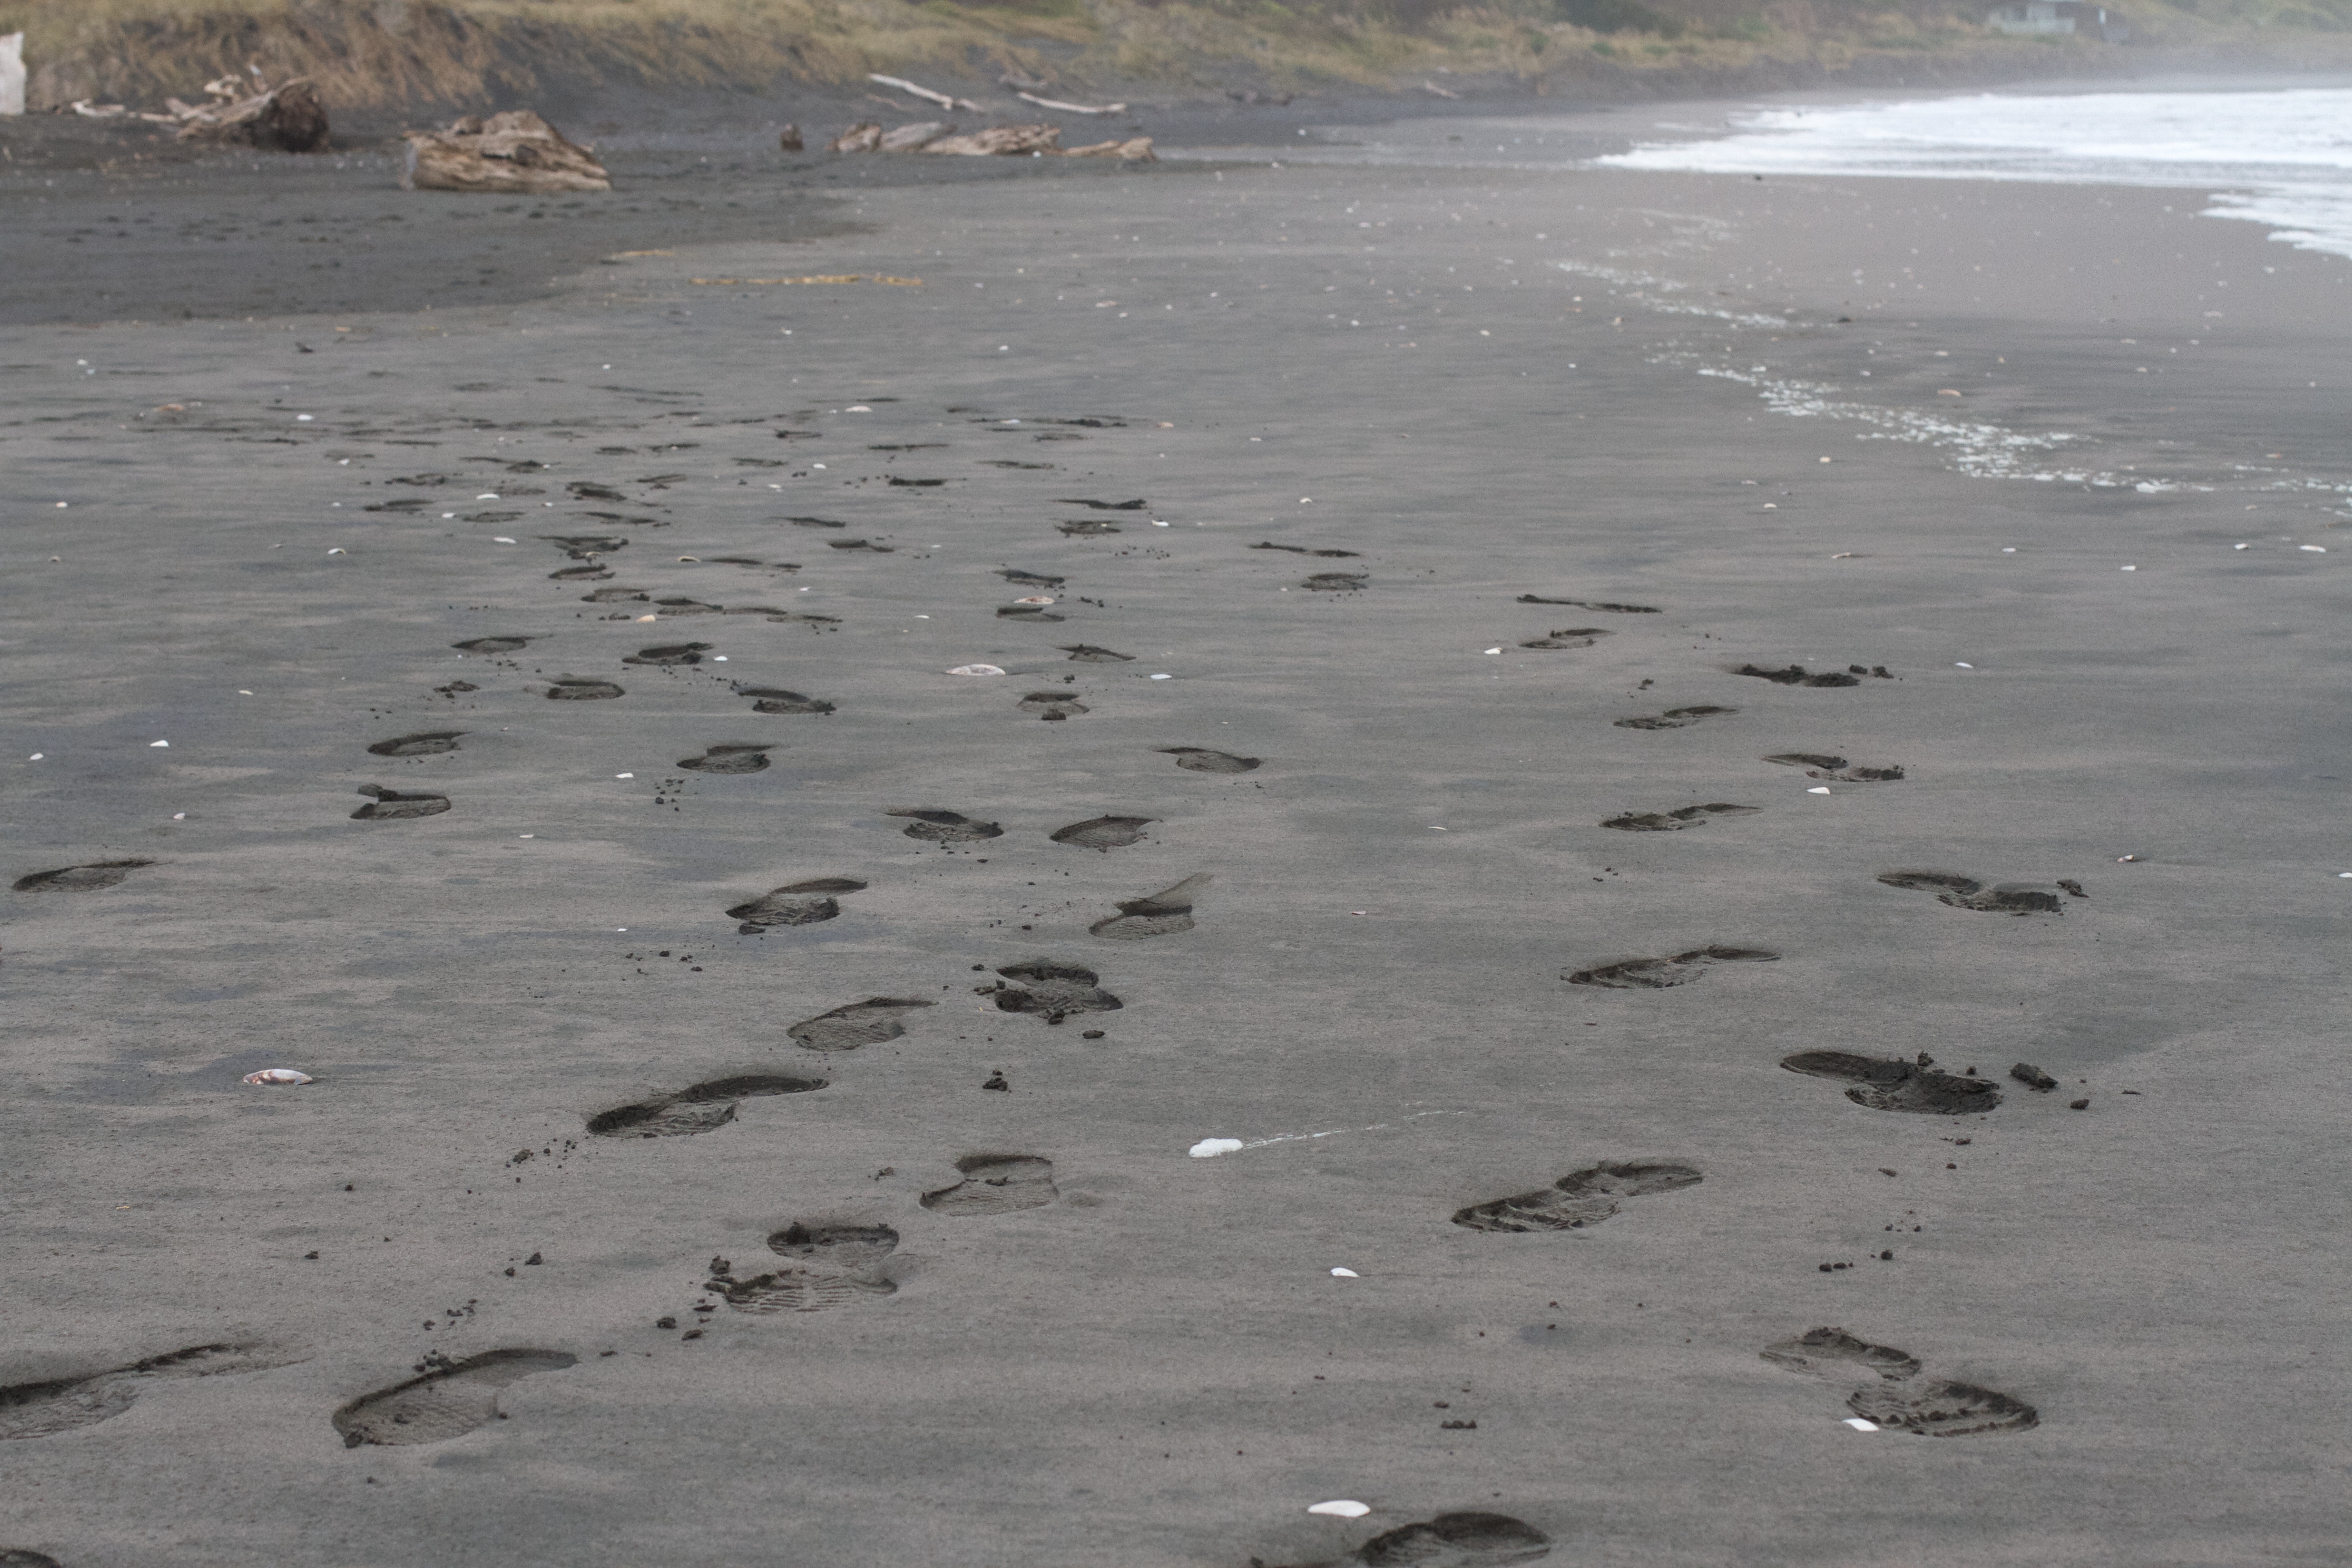
beach, sea, coast, sand, ocean, shore, wave, bay, body of water, mudflat, wind wave